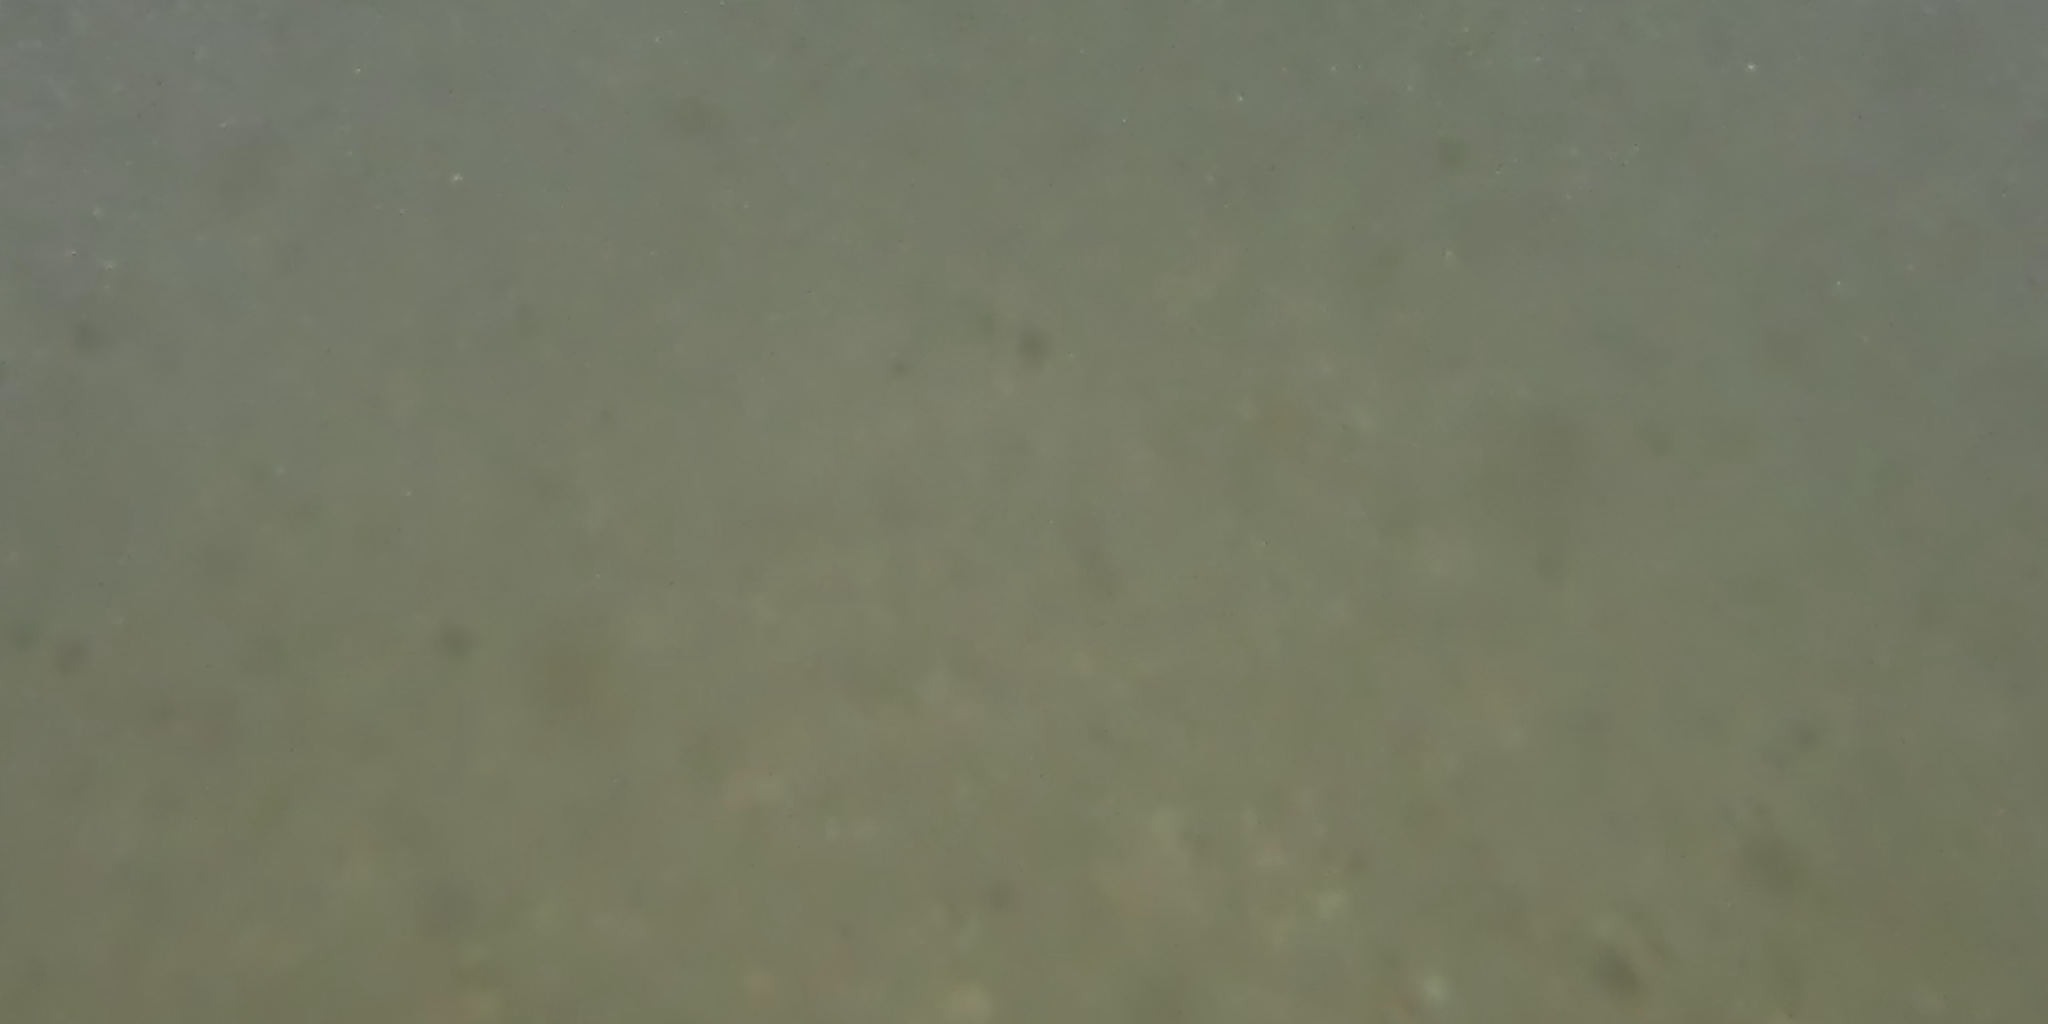
Seabed habitat: bad